Trilby (play)

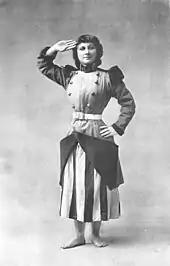
Kitty Loftus as Trilby at the Prince of Wales Theatre (1896)

The play was revived many times, including at the Apollo Theatre in the 1920s. It became so popular that it was travestied, including as "A Model Trilby; or, A Day or Two After Du Maurier" (1895) by Charles H. E. Brookfield and William Yardley, with music by Meyer Lutz, at the Opera Comique, produced by the retired Nellie Farren. In America it was parodied in 1895 as "Thrillby", to a book by Joseph W. Herbert and a score by Frank Osmond Carr.